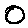
Label: 0